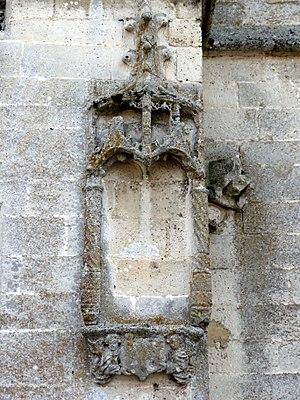
L'église Saint-Martin est une église catholique paroissiale située à Versigny, en France. Son sobre clocher de la fin du XVᵉ siècle porte une haute et élégante flèche ajourée de la même époque, dont le style évoque le XIIIᵉ siècle. Le reste de l'église date pour l'essentiel du second quart du XVIᵉ siècle, et est d'une architecture gothique flamboyante très soignée. Malgré sa faible profondeur, le vaisseau central est large et élancé, et les piliers sont particulièrement fins. Une abside à pans coupés suit aux trois travées droites, qui sont accompagnées de bas-côtés se terminant par un chevet plat. La dernière travée du bas-côté sud est décorée d'arcatures trilobées à l'extérieur, et d'une voûte enrichie de quatre clés secondaires délimitant un rectangle. Un portail bouché au sud et le remarquable retable de pierre datent de 1561, et sont de style Renaissance. Le portail occidental, d'un style Renaissance tardif, a été réalisé après coup. L'église a été classée aux monuments historiques par arrêté du 6 mai 1907.